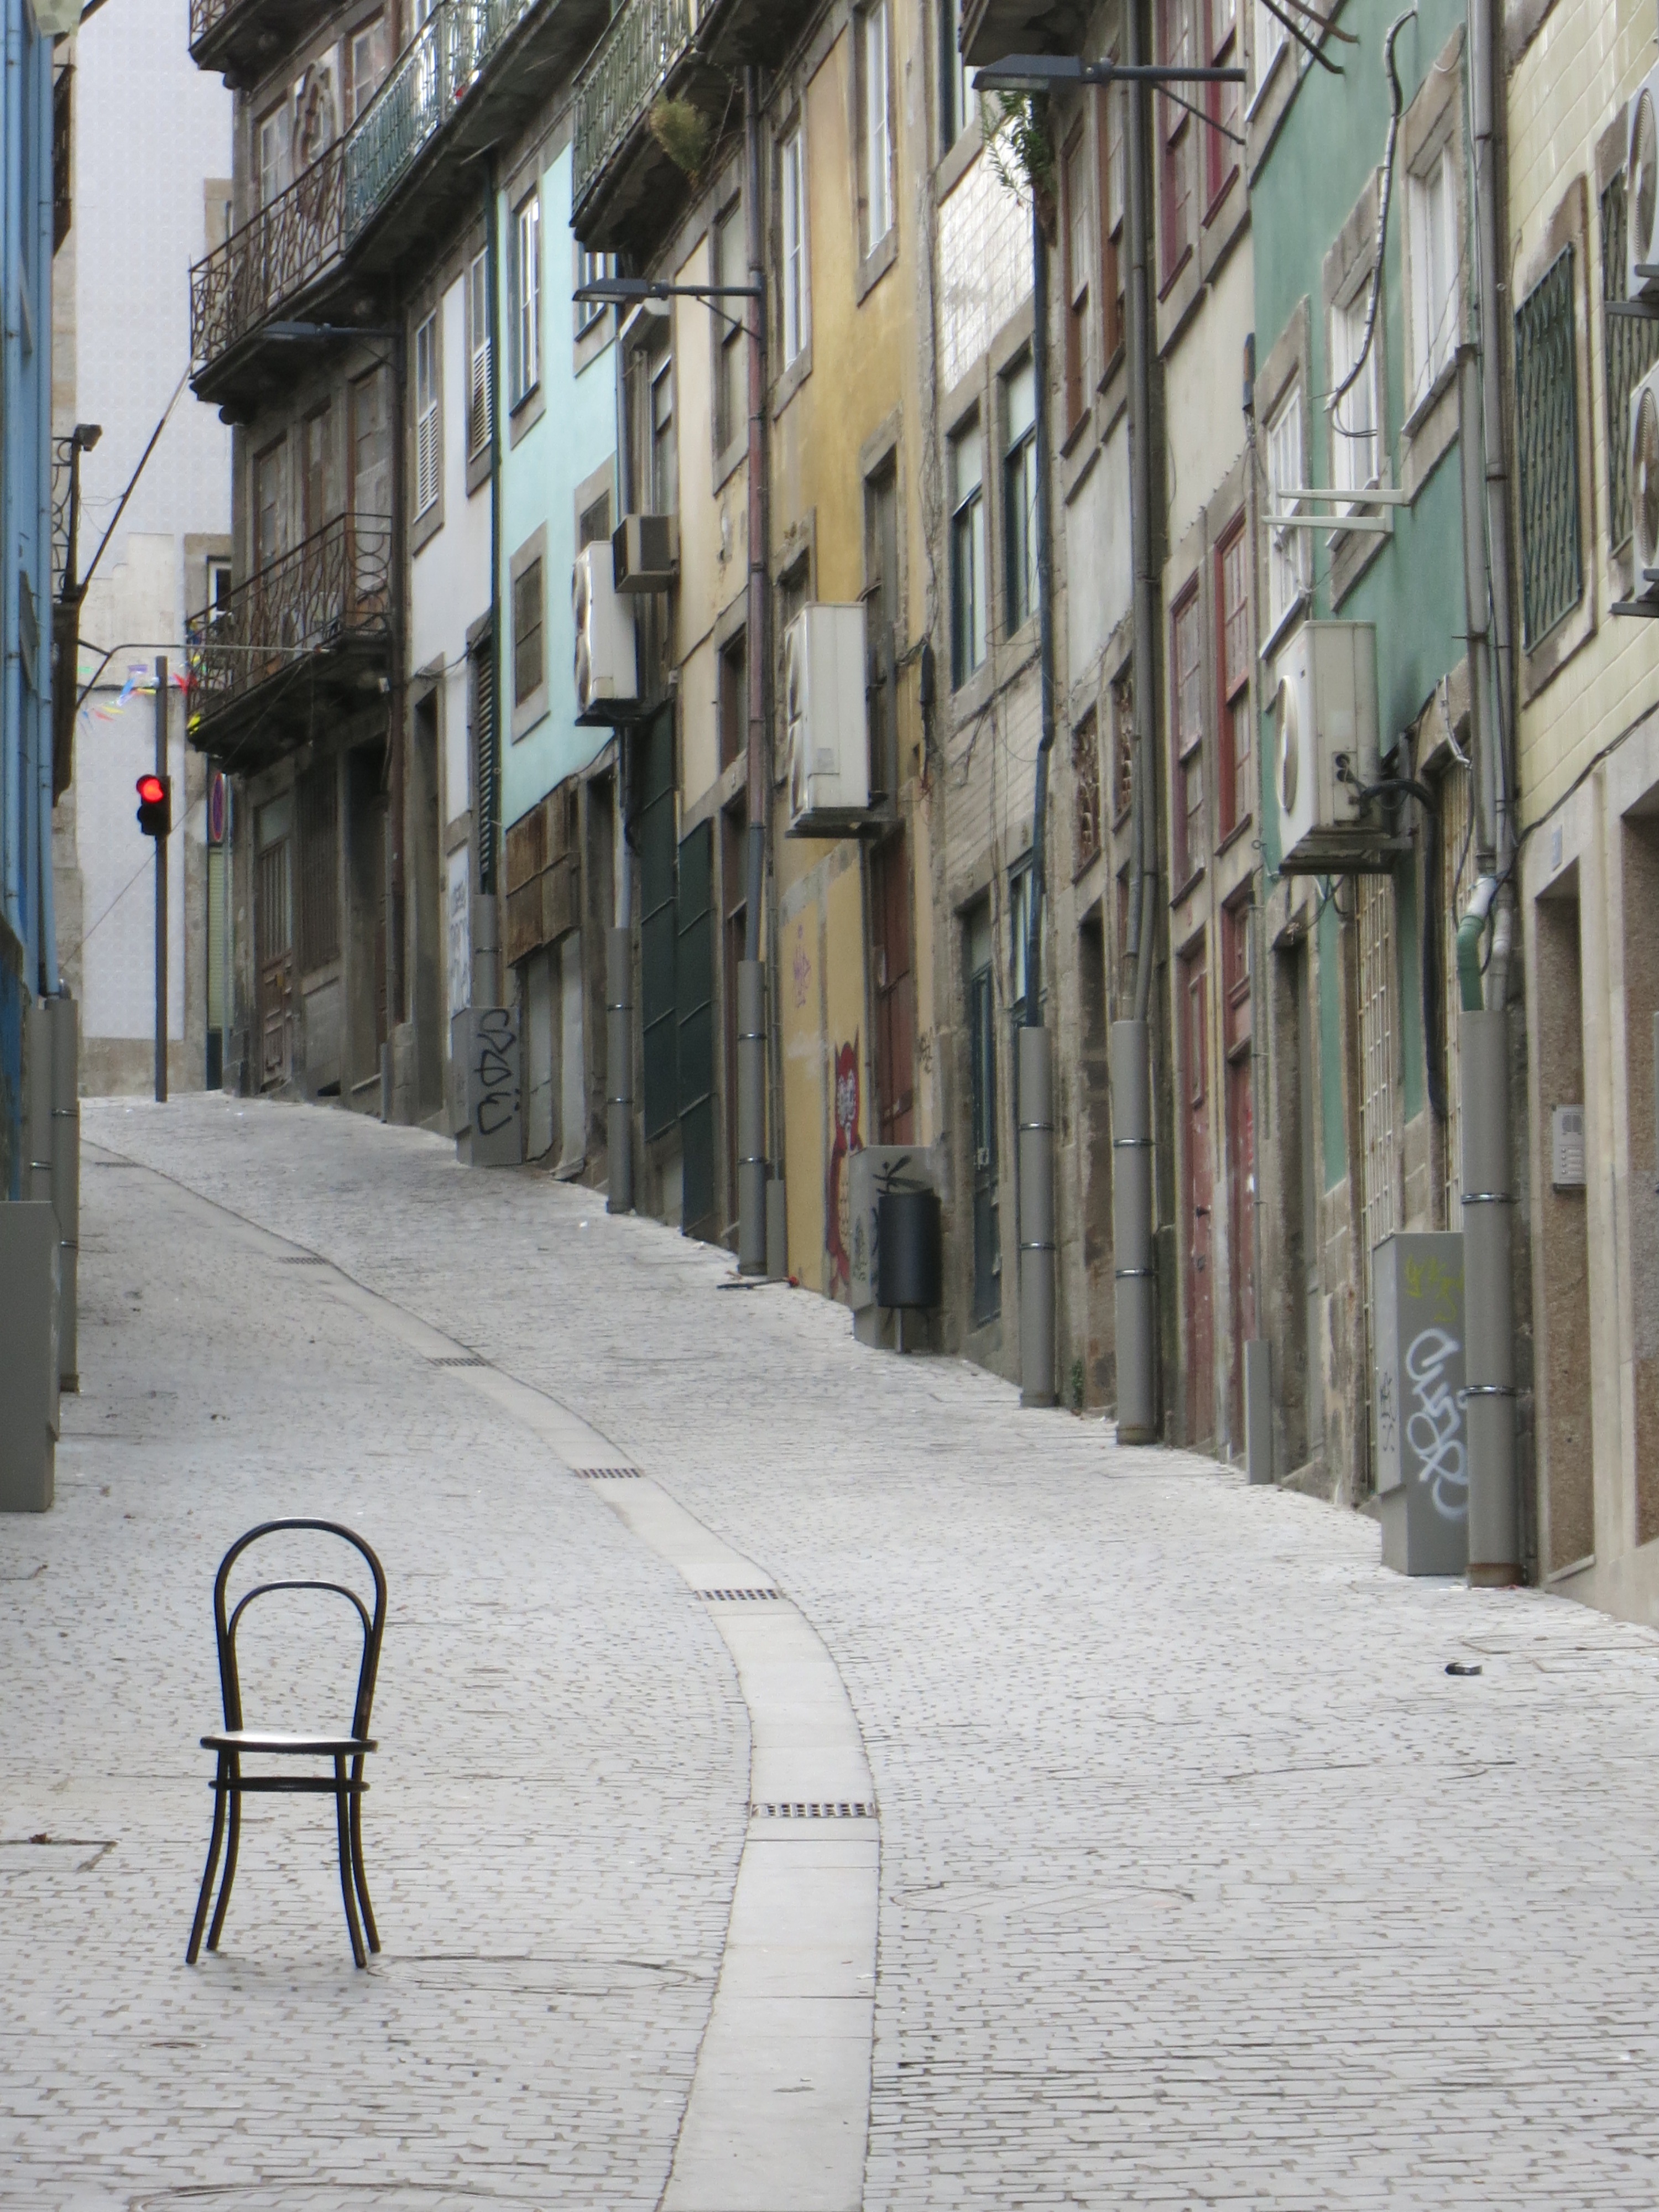
pedestrian, snow, winter, road, street, vintage, sidewalk, chair, town, alley, city, wall, facade, empty, lane, infrastructure, picturesque, portugal, front, porto, neighbourhood, road surface, urban area, residential area, fado